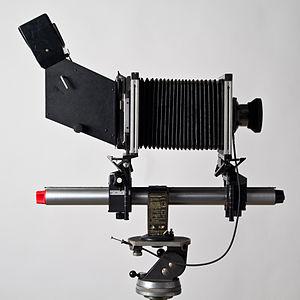
Une Sinar F, chambre photographique grand format 4x5. Elle est équipée avec une lentille Schneider Tele-Arton f:5.5 240mm, avec obturateur Compur, montée sur une planchette Linhof Technika, ainsi qu'un binoculaire Sinar (pour la mise au point).
Sinar AG est une société suisse créée en 1947 par Carl Koch et basée à Feuerthalen dans le canton de Zurich.